Anthony Monaco

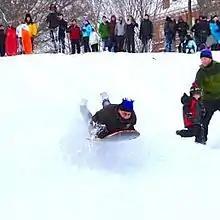
Anthony Monaco sledding on the Tufts University campus, 2013

Anthony P. Monaco (born October 10, 1959) is an American geneticist and university administrator. He was the 13th president of Tufts University from 2011 to 2023.